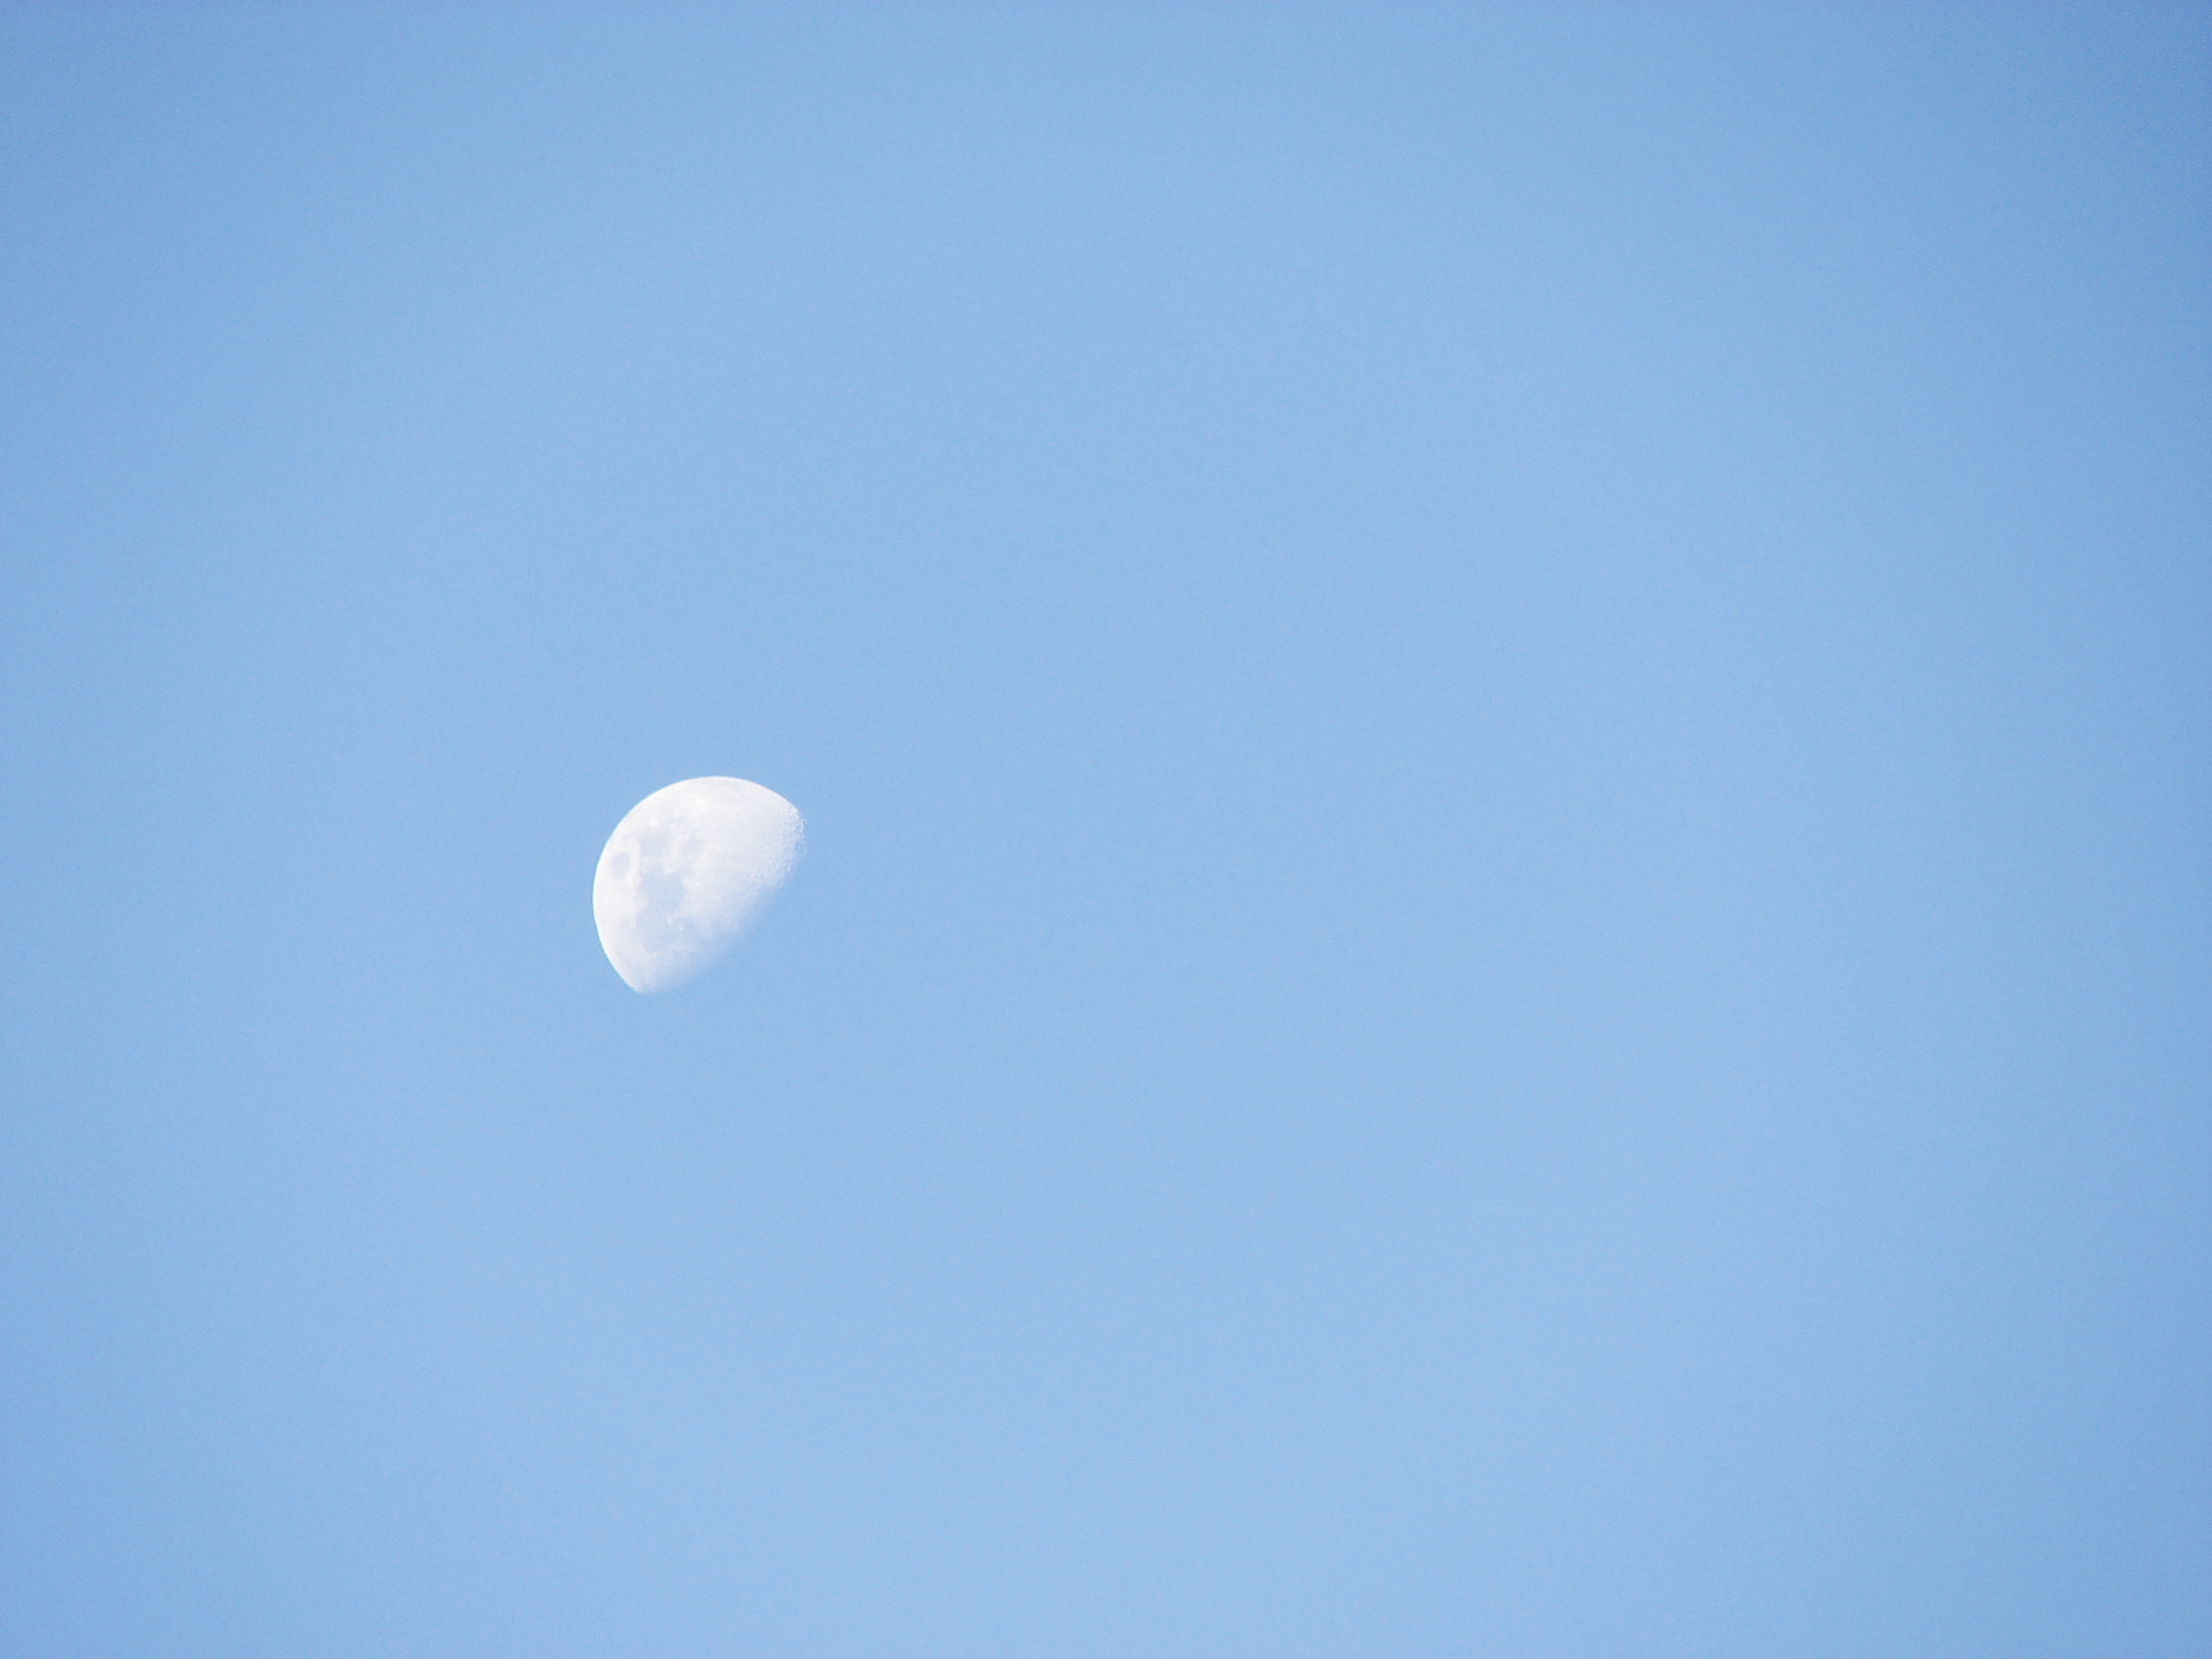
moon, sky, daytime, blue, atmosphere, atmospheric phenomenon, azure, cloud, astronomical object, calm, meteorological phenomenon